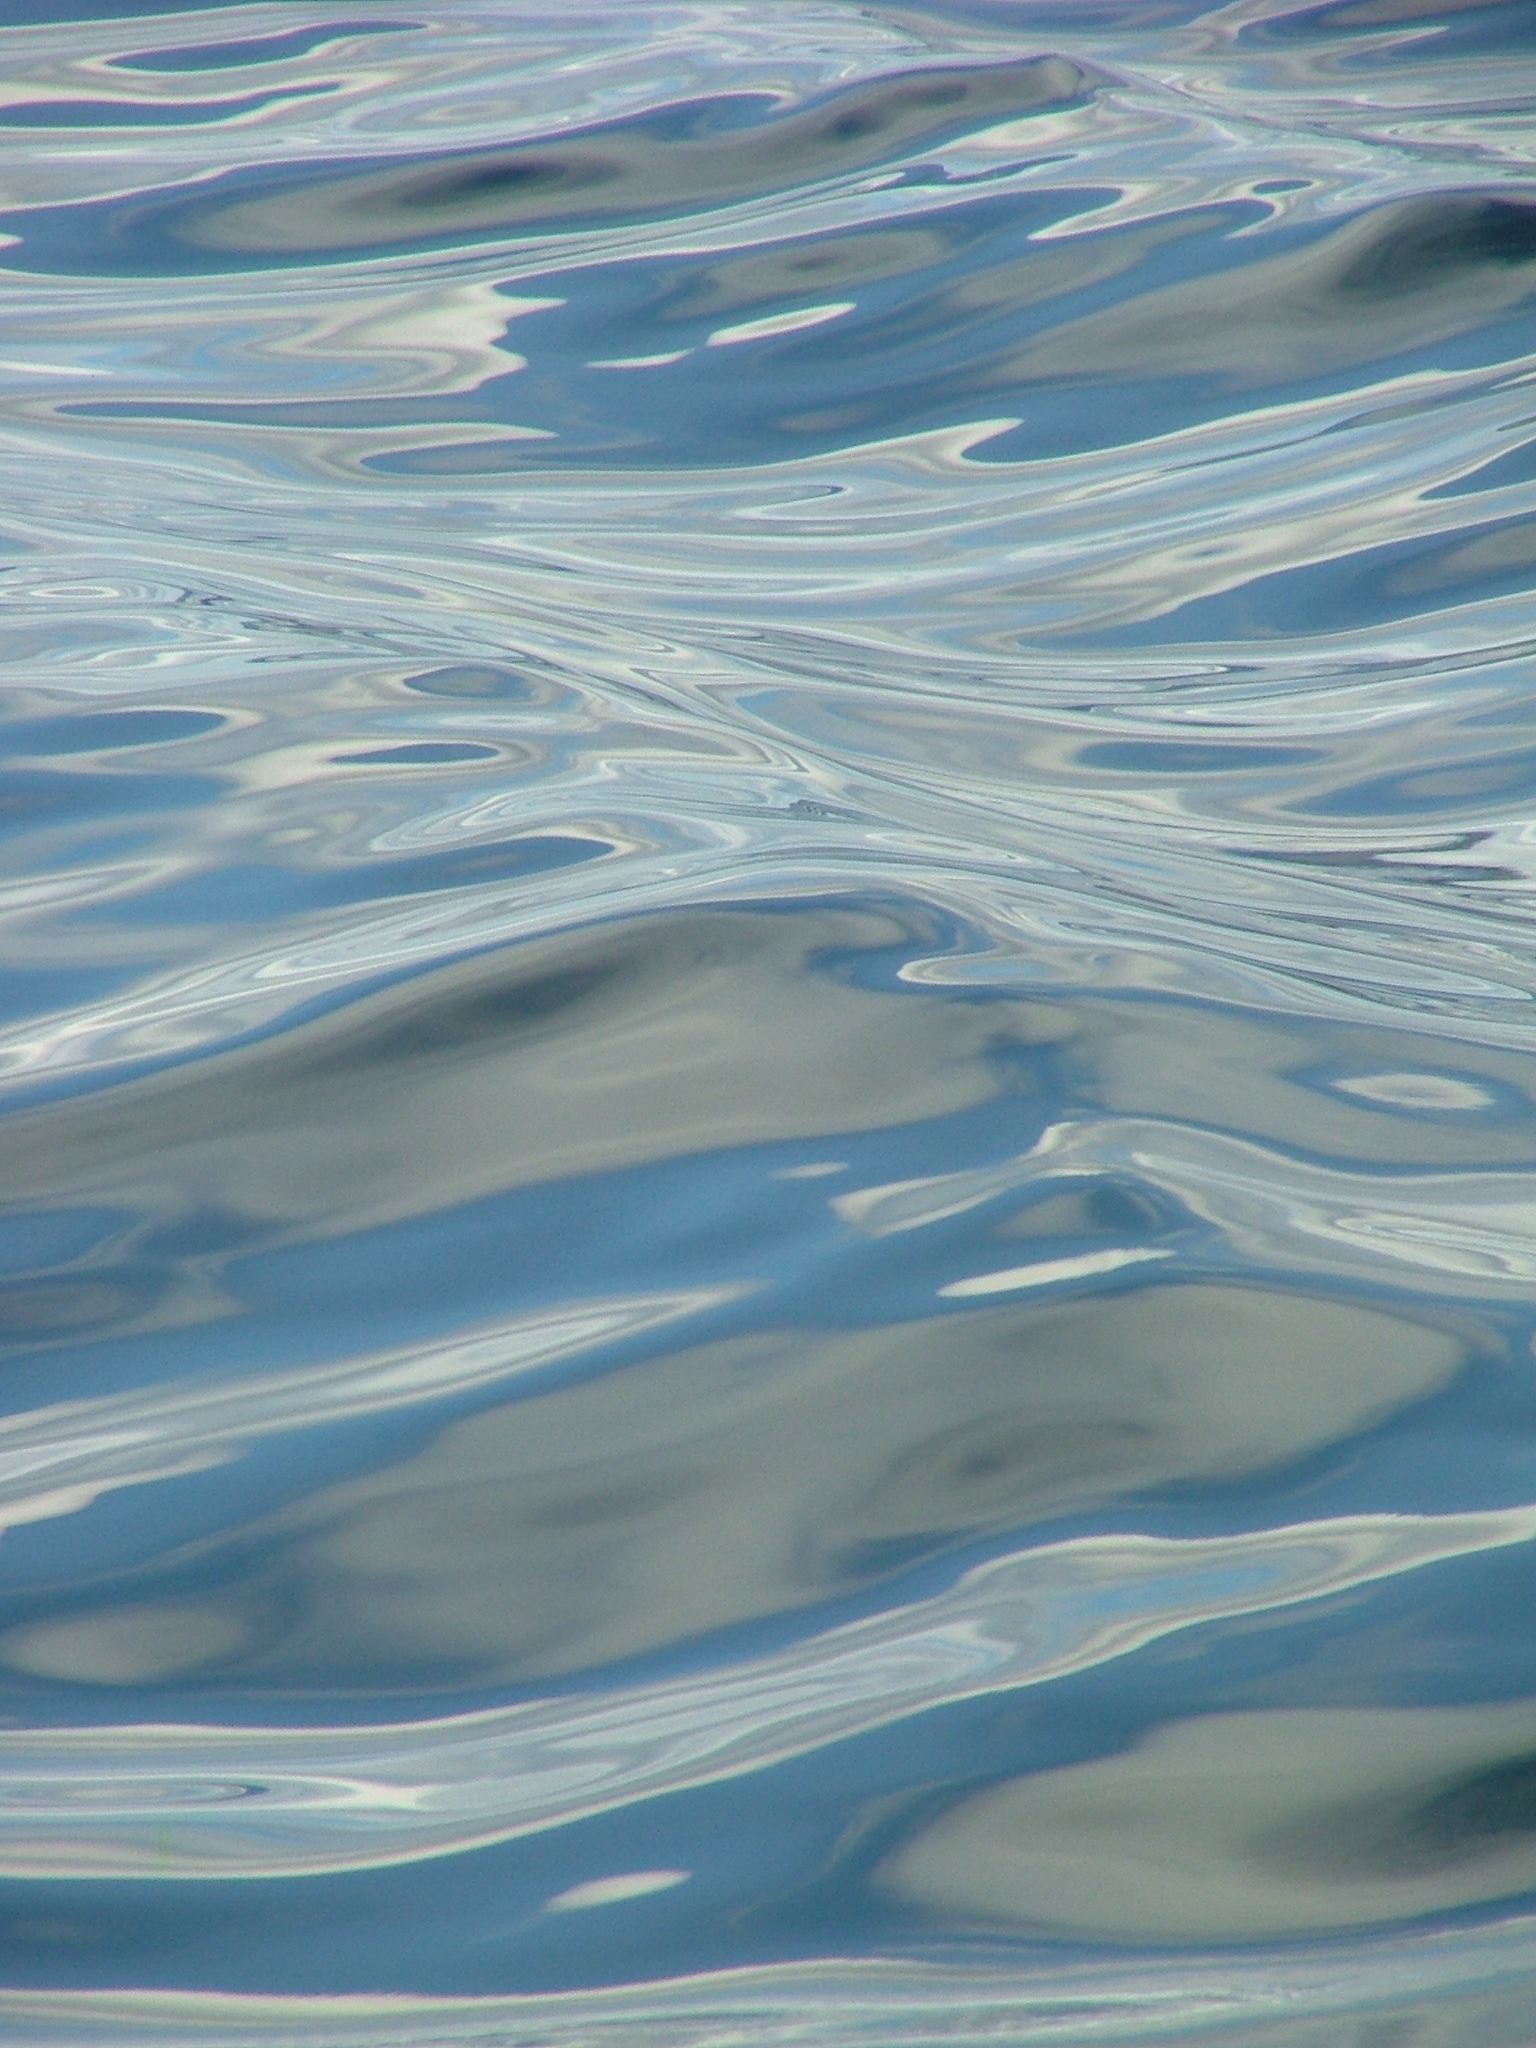
sea, coast, water, sand, ocean, snow, winter, liquid, texture, shore, wave, ripple, motion, ice, reflection, color, clean, blue, arctic, background, back, freezing, arctic ocean, natural environment, wind wave